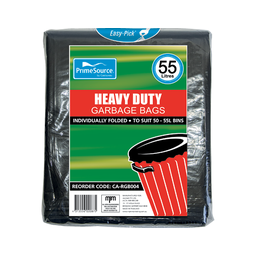
Label: plastic